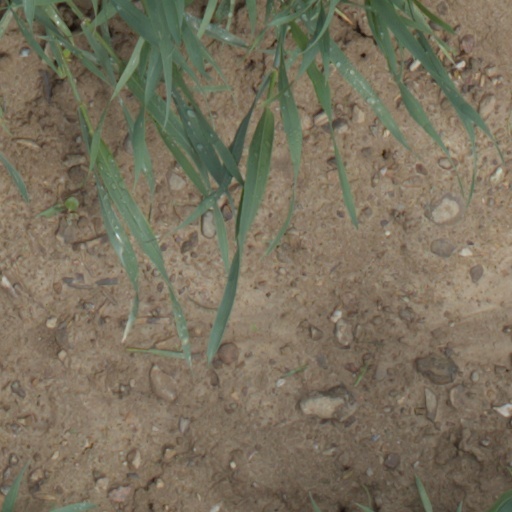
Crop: wheat